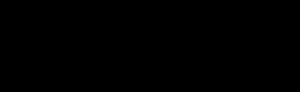
La base de Tröger est un composé organique de formule (CH₃C₆H₄NCH₂)₂CH₂ qui a joué un rôle important dans la première moitié du XXᵉ siècle pour le développement de la stéréochimie, et plus particulièrement l'étude des molécules chirales. Il se présente sous la forme de cristaux blancs, solubles dans une solution polaire. C'est une diamine chirale de par la présence de deux ponts azote stéréogènes. Elle n'a plus aujourd'hui qu'un intérêt historique.